Freshwater (novel)

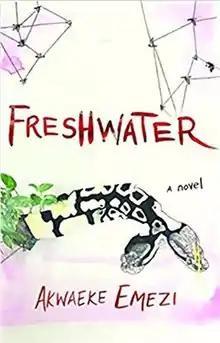
Freshwater

Freshwater is a 2018 autobiographical fiction novel by Nigerian writer Akwaeke Emezi. Emezi's debut novel, it tells the story of Ada, a girl with multiple ogbanje dwelling inside her.